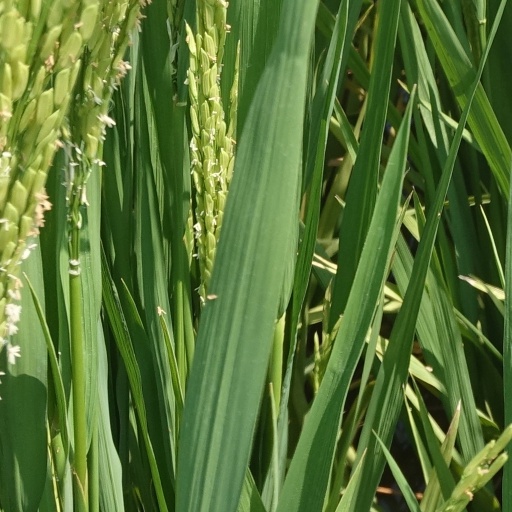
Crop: rice